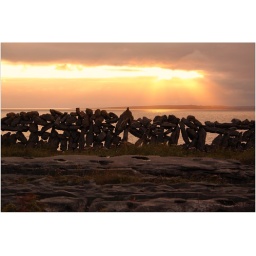
Sunset over dry stone wall